New York World Building

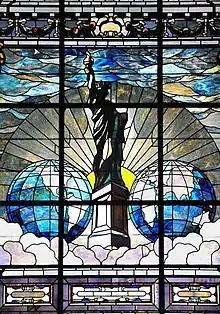
"Liberty Enlightening the World, or The Statue of Liberty" (1908) by Otto Heinigke and Owen Bowen

The "World" prospered through the 1890s and the early 20th century. At the time of its opening, the "World" was outselling its competitors, with a daily circulation greater than the "Herald", "Tribune", "Sun", and "Times" individually, and greater than the latter three papers combined. In its early years, the World Building's dome was used for various purposes: its lantern was used to display results for the 1894 United States elections, and a projector on the dome was used to display messages in the night sky. During a heat wave in 1900, the "World" hired a "noted rainmaker" to detonate two dozen "rain bombs" from the building's dome.